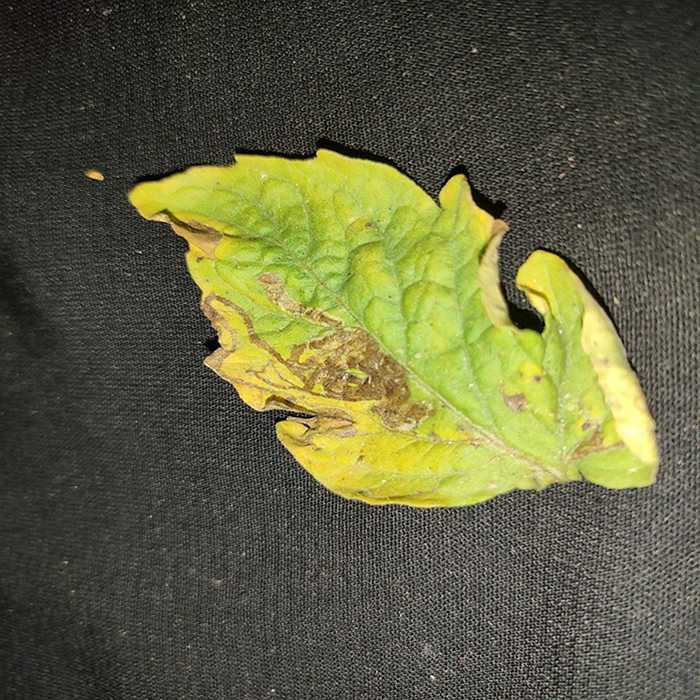
Plant: Tomato
Label: Tomato Bacterial spot